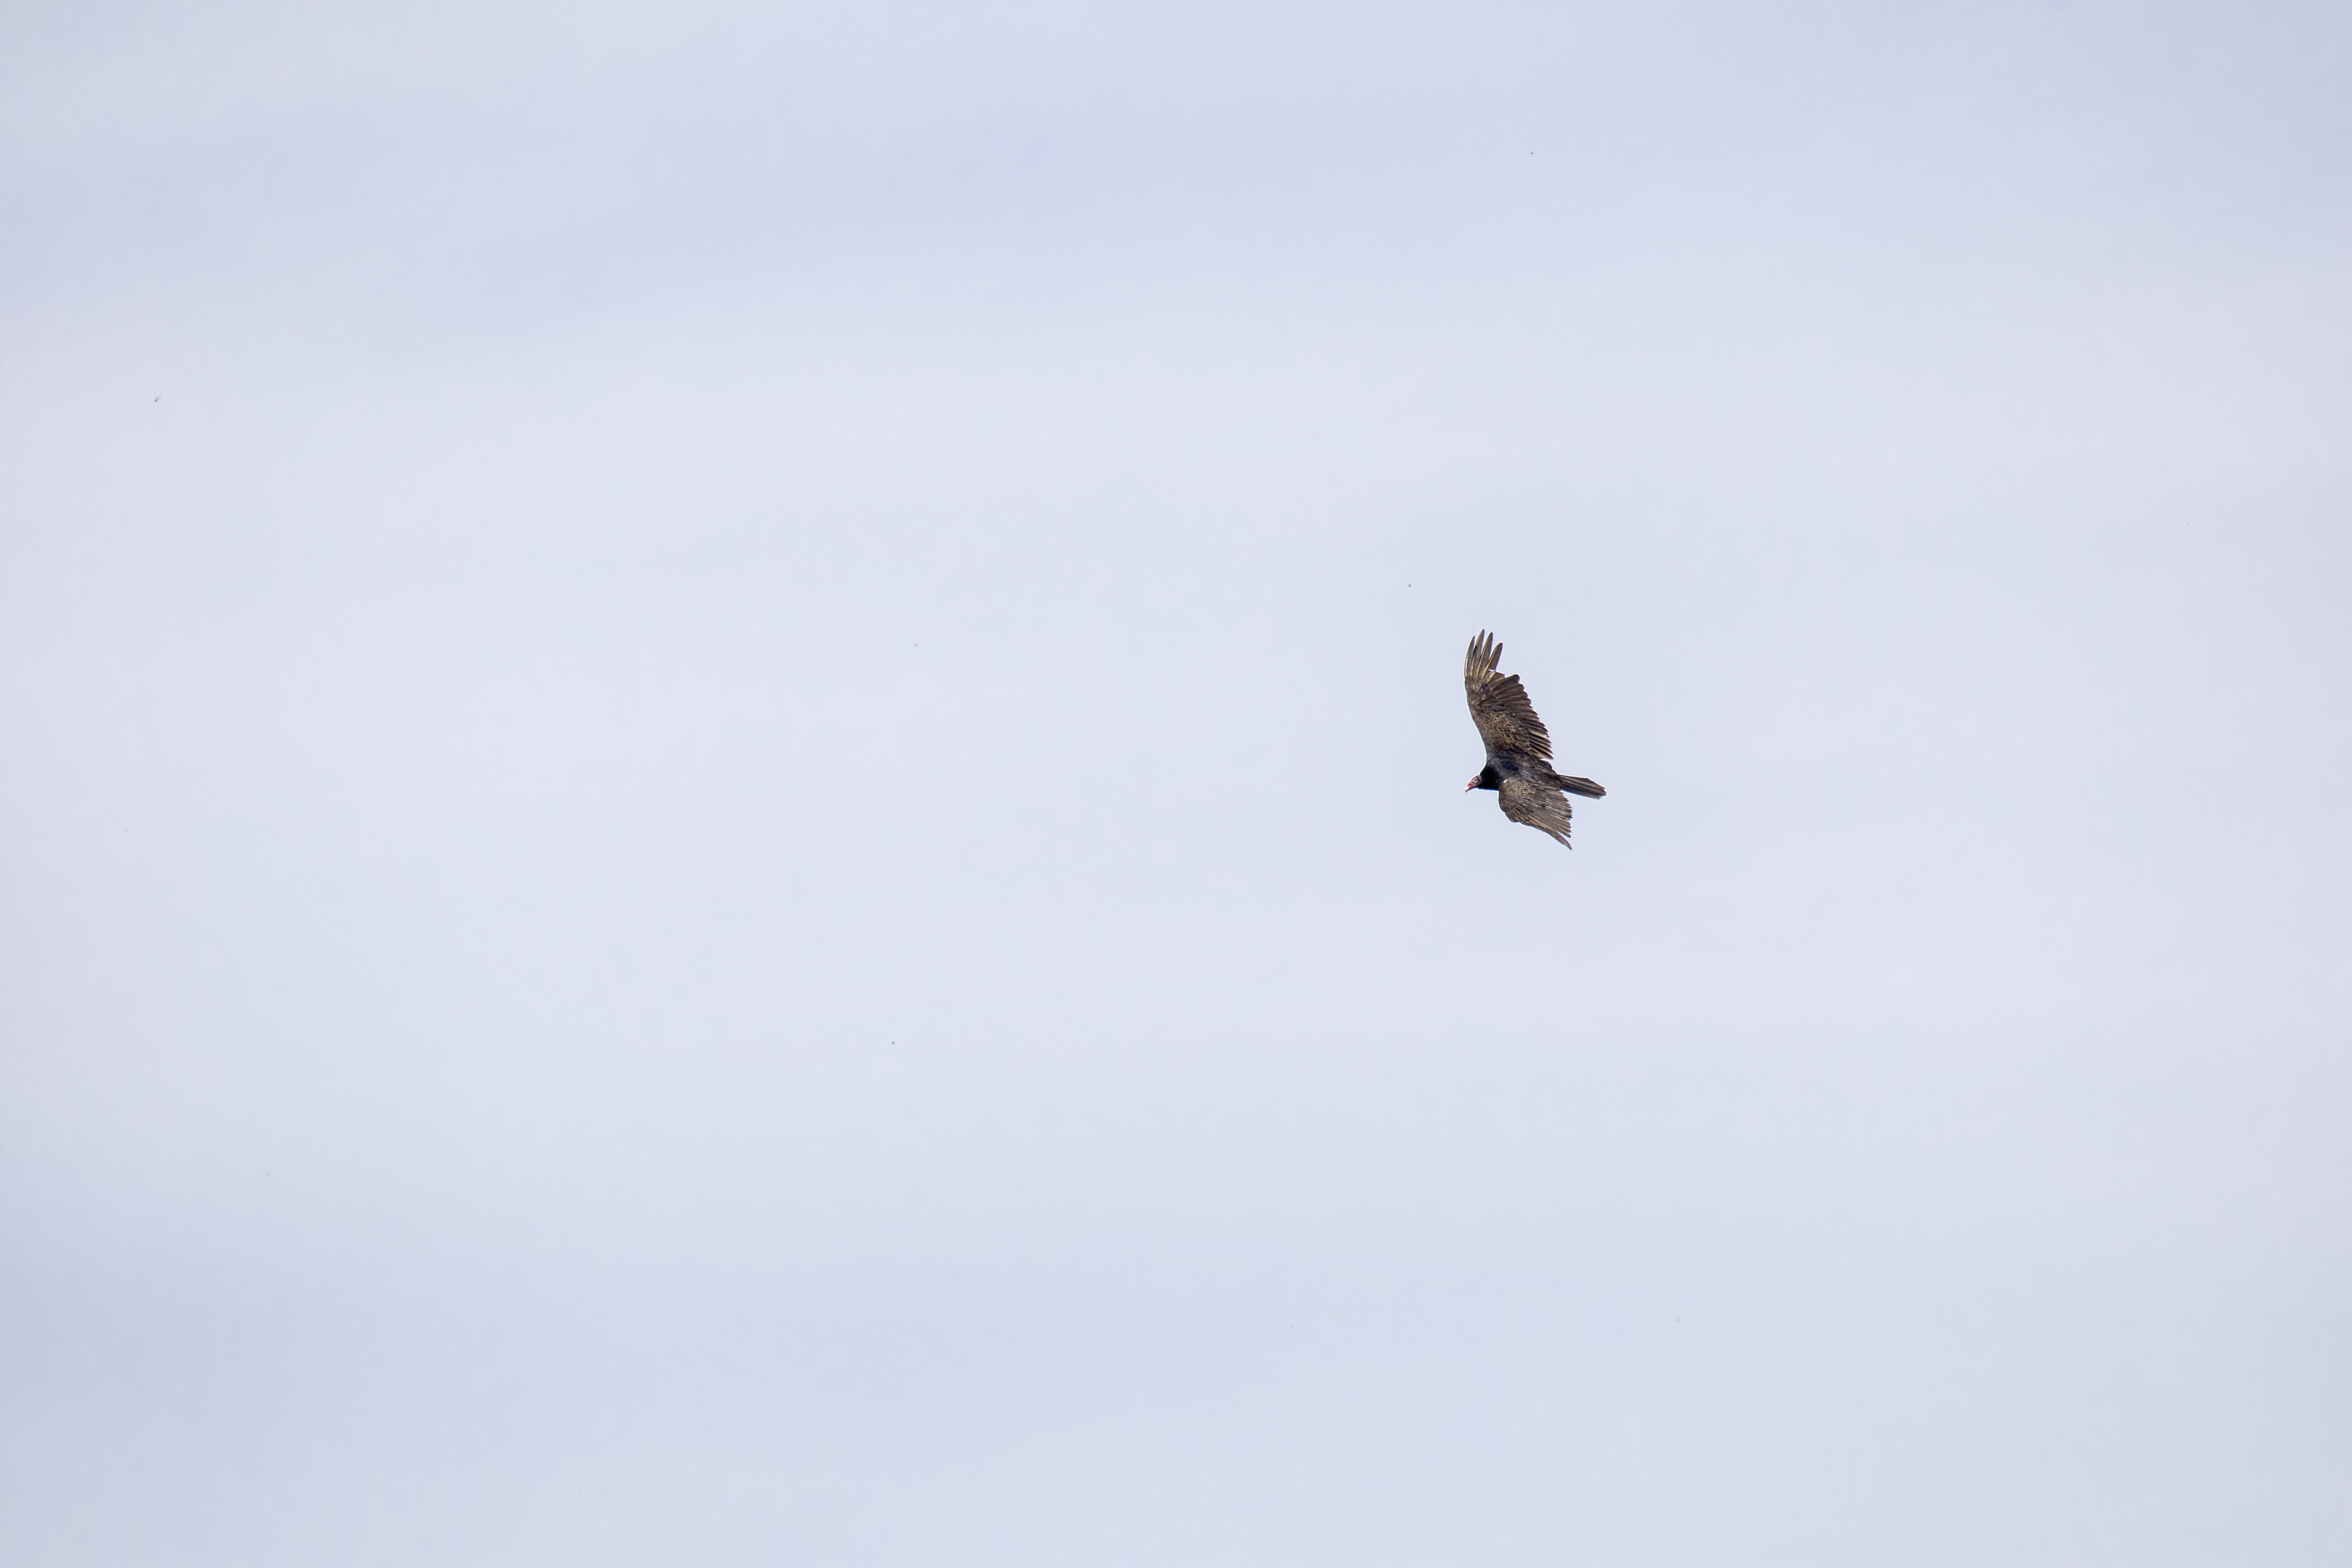
bird, wing, flight, eagle, bird of prey, canada, turkey, a, rouge, quebec, vulture, sherbrooke, oiseau, urubu, tete, atmosphere of earth